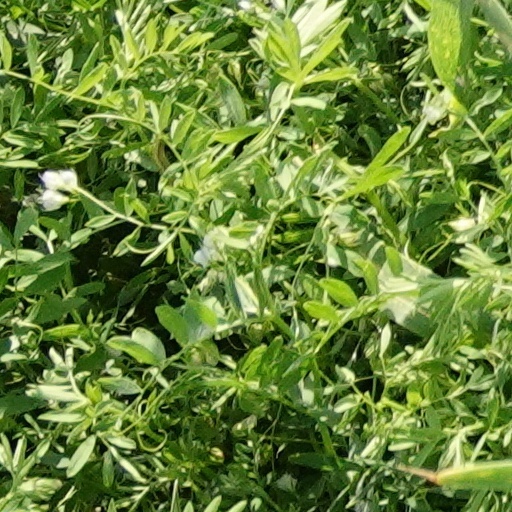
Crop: wheat